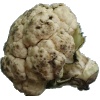
Label: Cauliflower 1